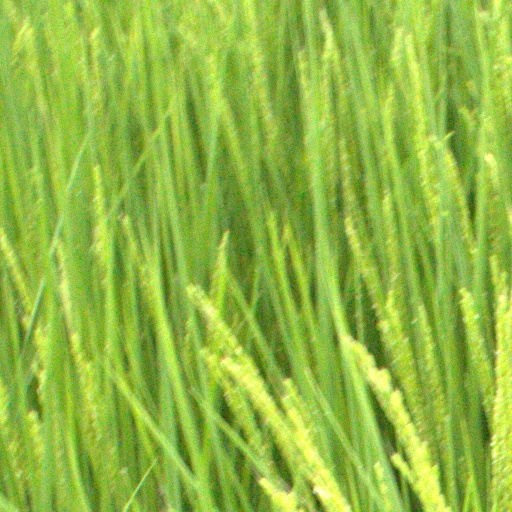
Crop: rice